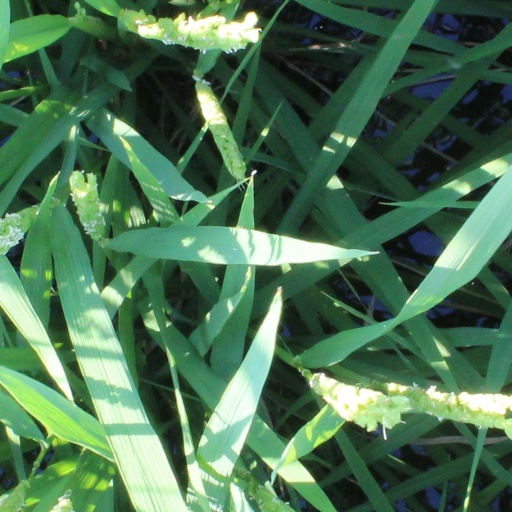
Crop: rice